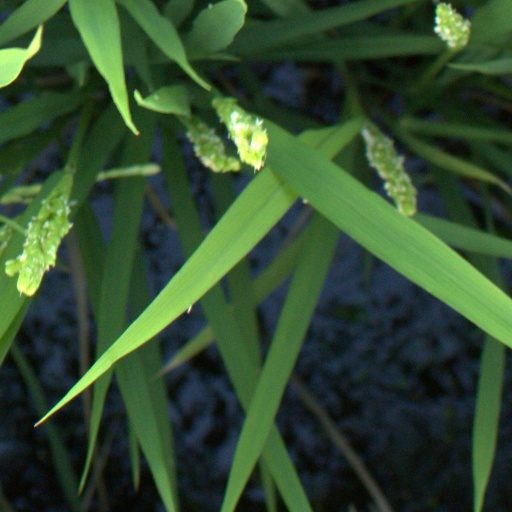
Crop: rice